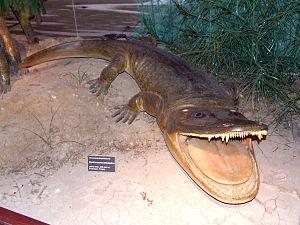
Cyclotosaurus est un genre éteint regroupant des espèces appartenant aux temnospondyles et qui ont vécu à la fin du Trias.